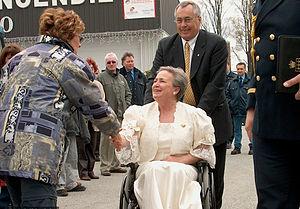
Visite de l'Honorable Lise Thibault pour le 150ème de Saint-Victor
Saint-Victor est une municipalité du Québec située dans la MRC de Robert-Cliche en plein cœur de la Beauce, dans la Chaudière-Appalaches. Sa superficie est de 120,9 km² et sa population de 2430 habitants. Elle est nommée en l'honneur du Pape Victor Iᵉʳ. Sa devise est S'unir pour bâtir.
De bien belles choses était une émission de télévision québécoise qui donnait des trucs et des conseils de la vie de tous les jours peu chers à réaliser. L'ex-lieutenant-gouverneur du Québec, Lise Thibault en était l'animatrice. Produite à partir des studios CKTM-TV de Trois-Rivières, elle a été diffusée à partir du 14 septembre 1982 sur toutes les stations de la Télévision de Radio-Canada.